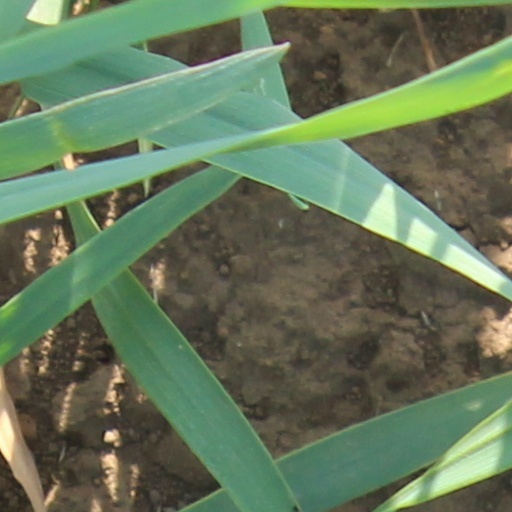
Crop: wheat